Hello, Sister! (1933 film)

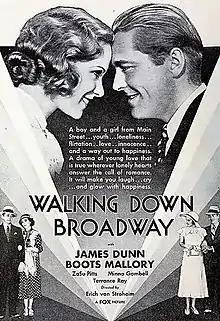
Original film poster

Hello, Sister! is a 1933 American pre-Code drama-romance film produced by Fox Film Corporation. It was directed by Erich von Stroheim, Raoul Walsh, Alfred L. Werker, and Edwin Burke, although none of those directors are credited. The film is a re-edited version of von Stroheim's now-lost film Walking Down Broadway.